Flexible-fuel vehicles in the United States

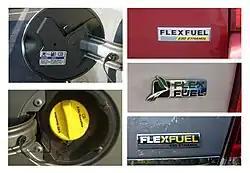
Typical labeling used in the US to identify E85 vehicles. Top left: a small sticker in the back of the fuel filler door. Bottom left: the bright yellow gas cap used in newer models. E85 Flexfuel badging used in newer models from Chrysler (top right), Ford (middle right) and GM (bottom right).

A 2005 survey found that 68% of American flex-fuel car owners were not aware they owned an E85 flex. This is due to the fact that the exterior of flex and non-flex vehicles look exactly the same; there is no sale price difference between them; the lack of consumer's awareness about E85s; and also the initial decision of American automakers of not putting any kind of exterior labeling, so buyers can be aware they are getting an E85 vehicle. In contrast, all Brazilian automakers clearly mark FFVs with badging or a high quality sticker in the exterior body, with a logo with some variant of the word Flex. Since 2006 many new FFV models in the US feature a bright yellow gas cap to remind drivers of the E85 capabilities. GM is also using badging with the text "Flexfuel/E85 Ethanol" to clearly mark the car as an E85 FFV, and Ford early flex-fuel models had a small decal reading "FFV" and the "leaf and road" logo, and later introduced badging keeping the "leaf and road" logo but changed the text to "Flex Fuel".